Nordhausen, Thuringia

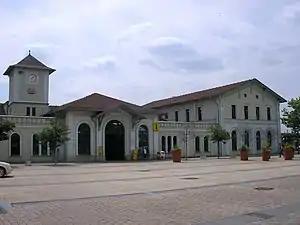
Nordhausen station

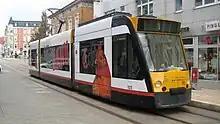
Tramway

Agriculture plays an important role to the present day. Approximately 57% of the municipal territory is in agricultural use. Cereals from the region are used in the making of a famous local spirit, the "Nordhäuser Korn". Historically, sulfuric acid produced by the distillation of green vitriol (iron(II) sulfate) was known as Nordhausen oil of vitriol.